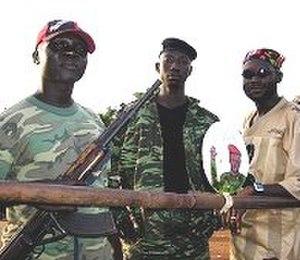
Les Forces nouvelles de Côte d'Ivoire étaient une coalition de mouvements rebelles, le Mouvement populaire ivoirien du Grand Ouest, le Mouvement patriotique de Côte d'Ivoire et le Mouvement pour la justice et la paix dont les éléments armés contrôlaient une zone baptisée « zone CNO », un territoire, d'une surface de 193 000 km², pendant la première partie de la crise, de 2002 à 2007, essentiellement dans la partie nord du pays. Guillaume Soro était le secrétaire général de ce mouvement.